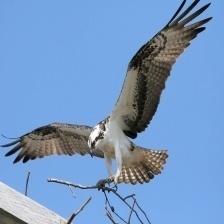
Species: OSPREY
Scientific name: PANDION HALIAETUS